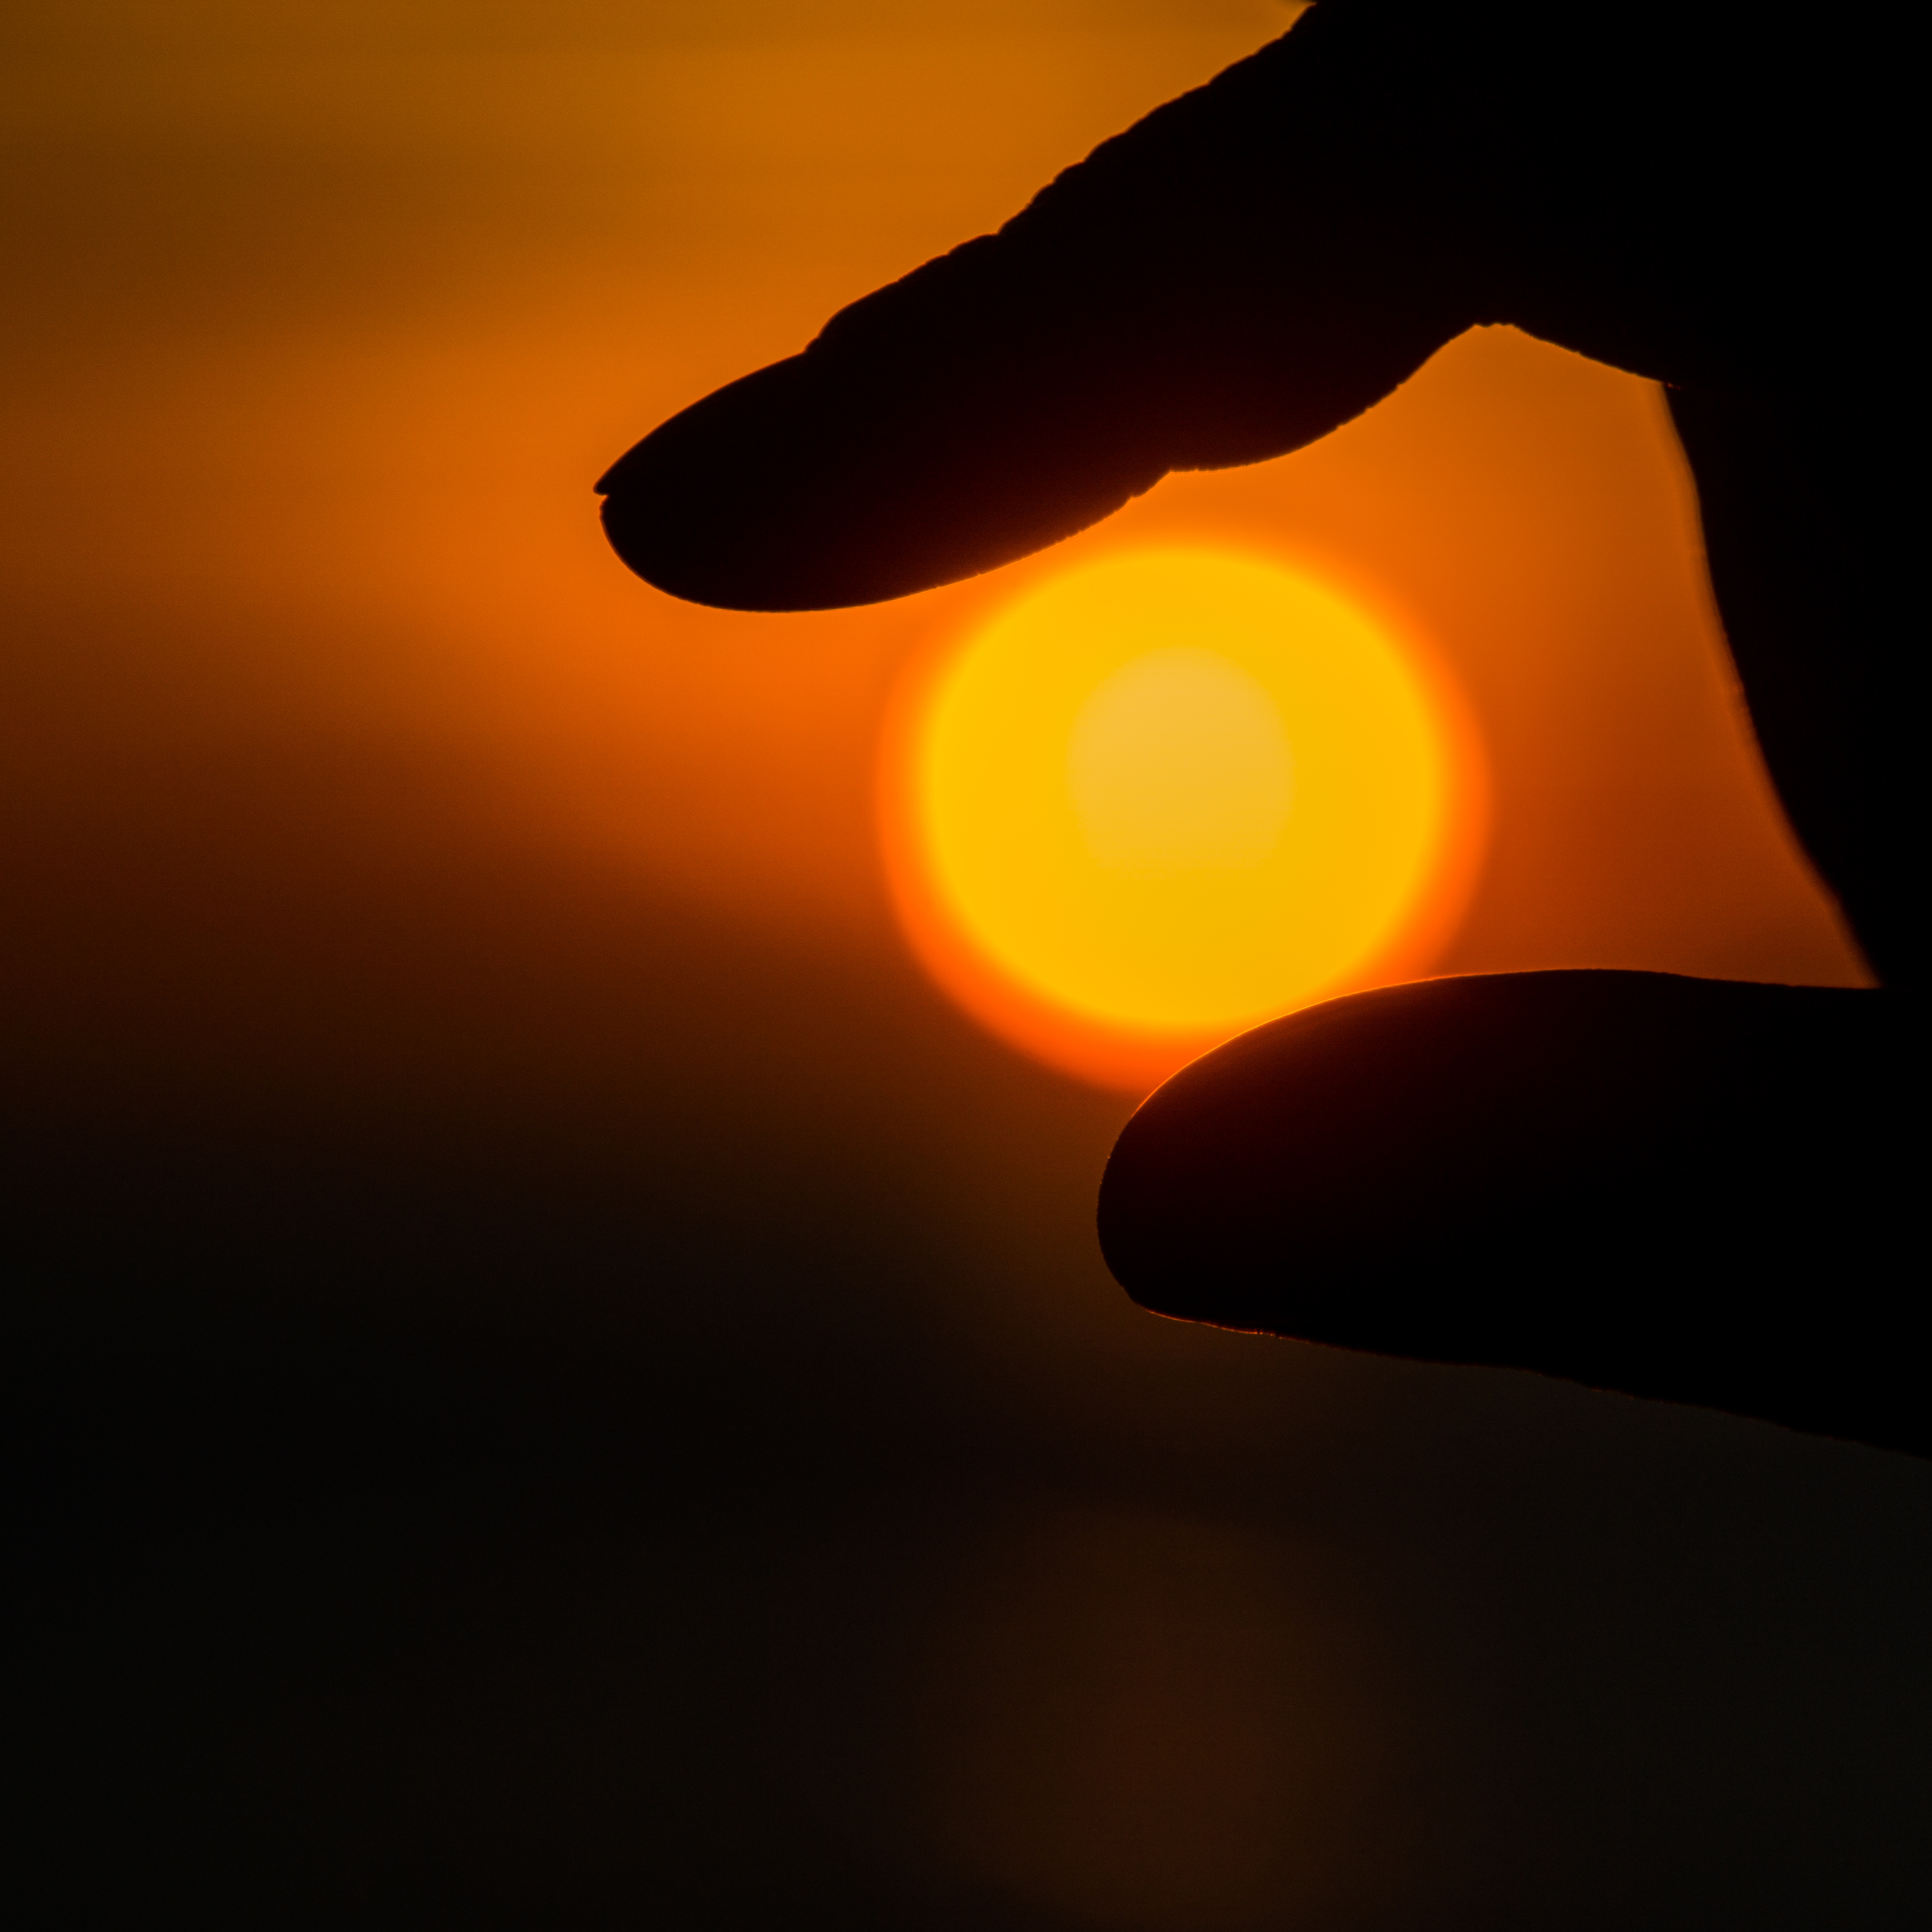
hand, light, sun, sunrise, sunset, sunlight, atmosphere, orange, reflection, darkness, yellow, lighting, circle, red black, computer wallpaper